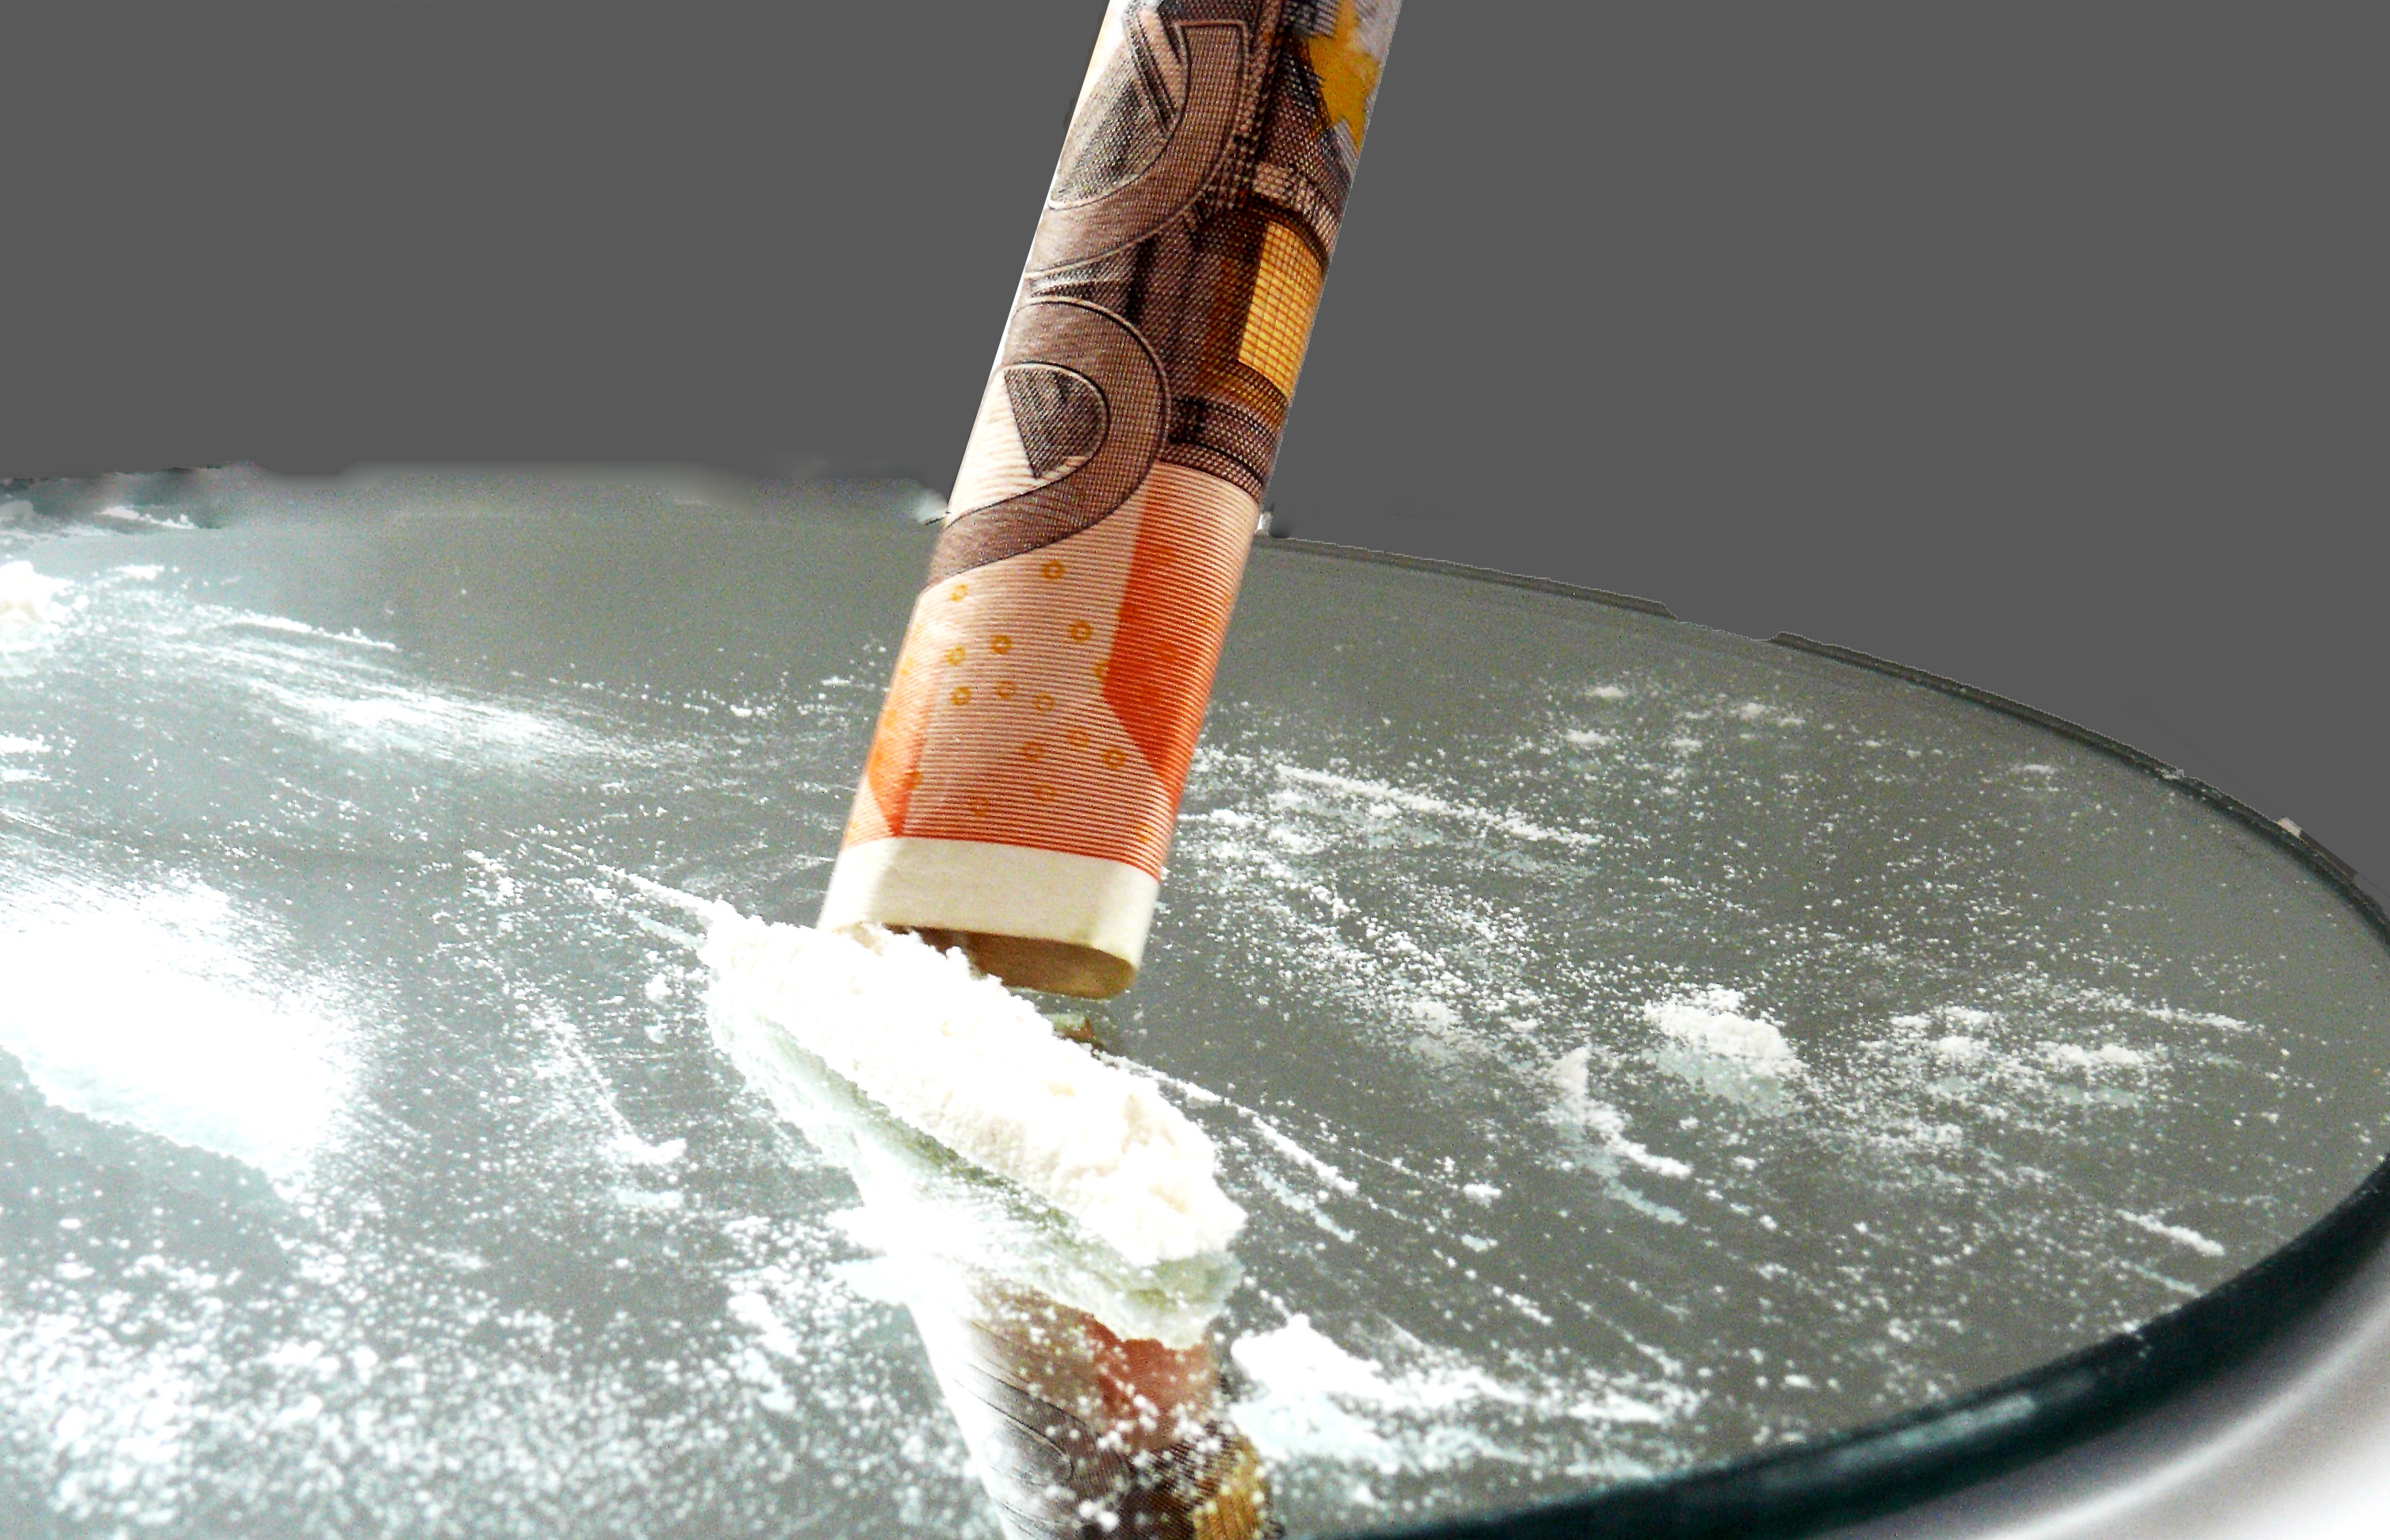
water, food, noise, addiction, request, greed, dependent, addicted, intoxicated